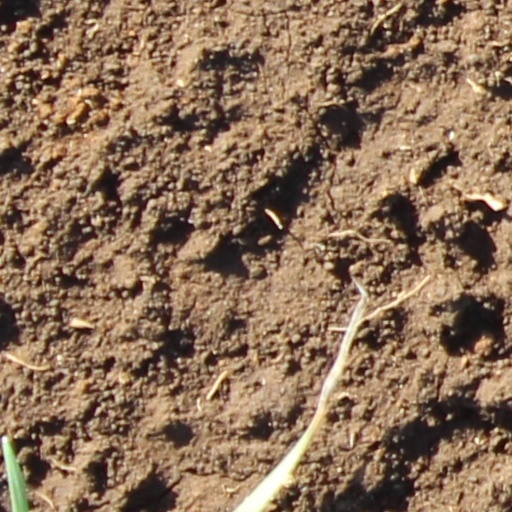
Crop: wheat